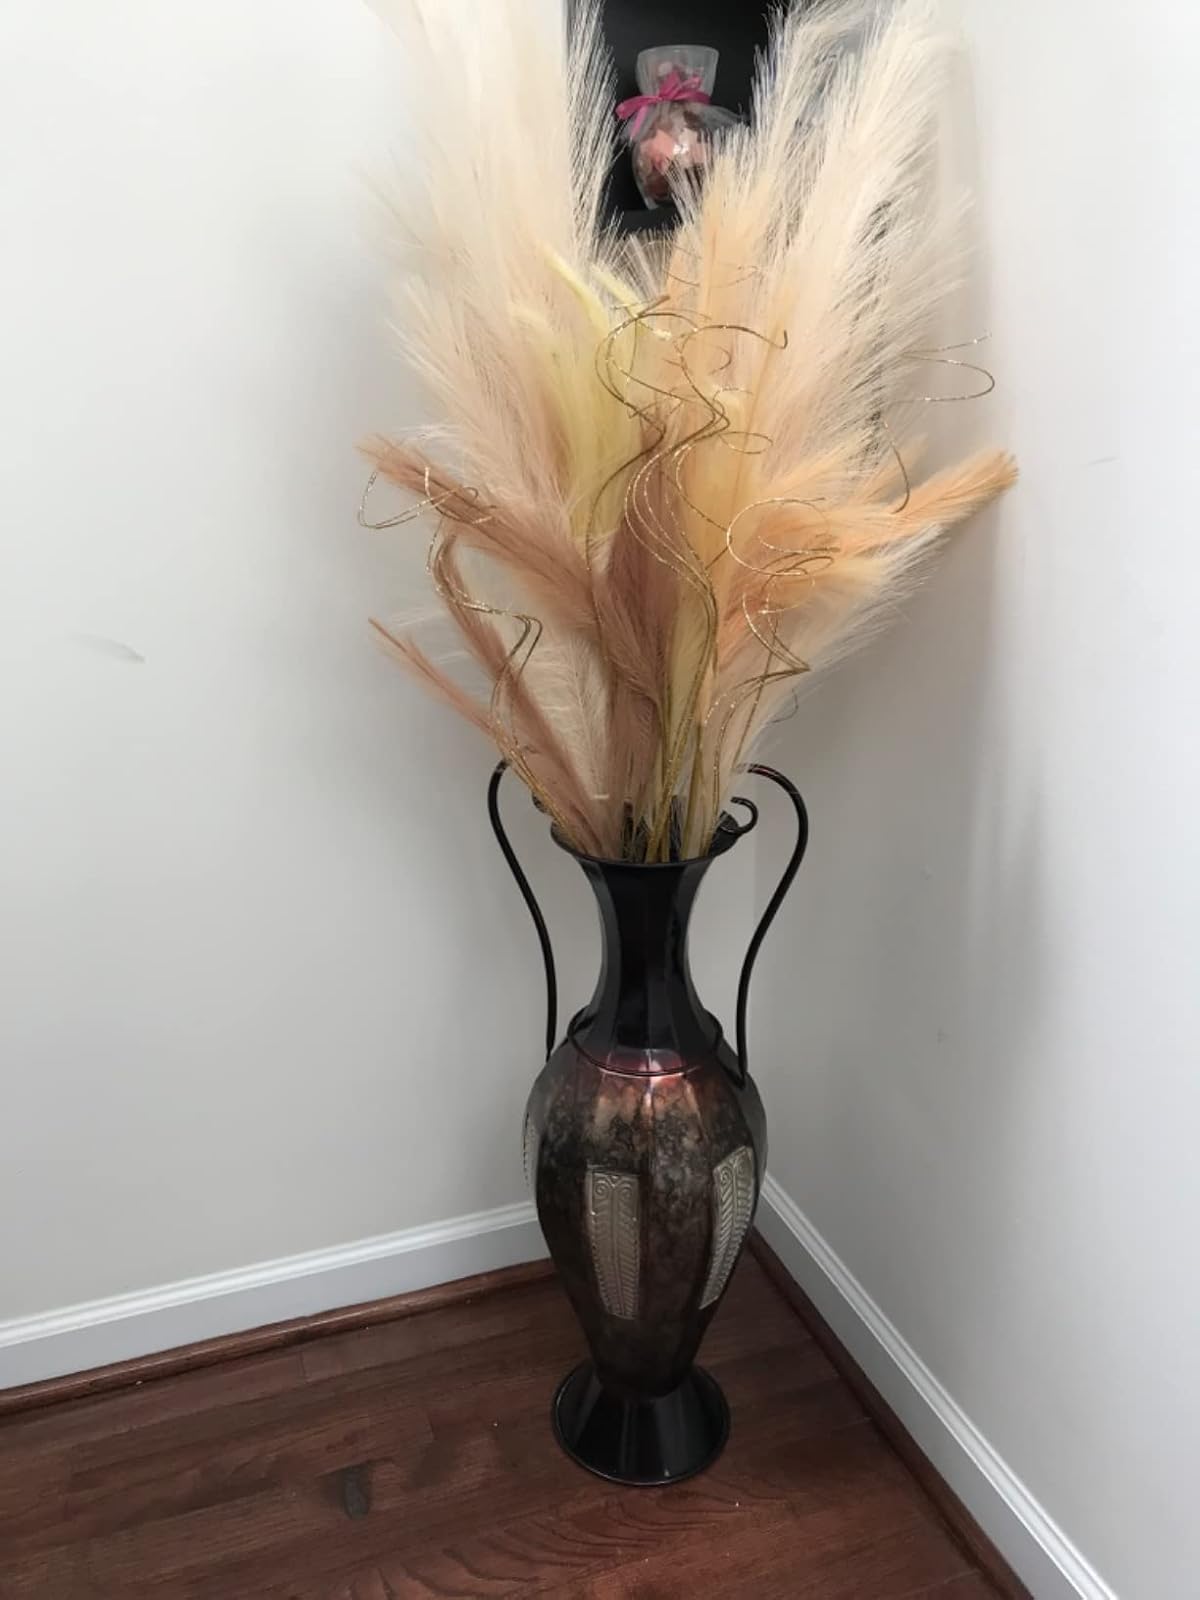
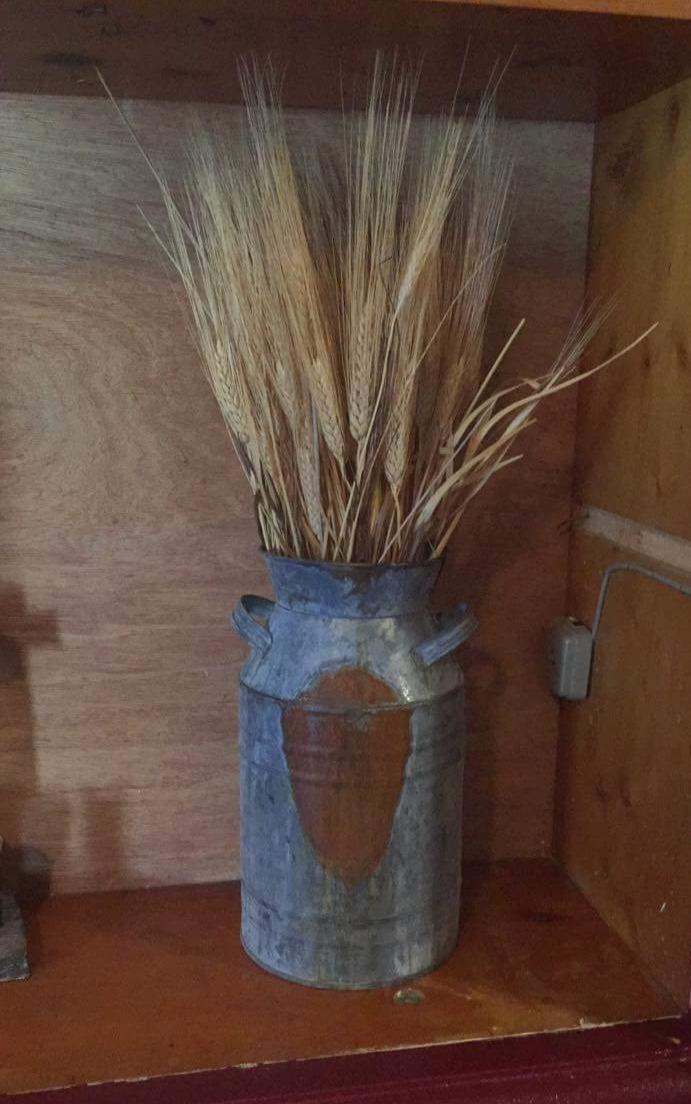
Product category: vase
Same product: no